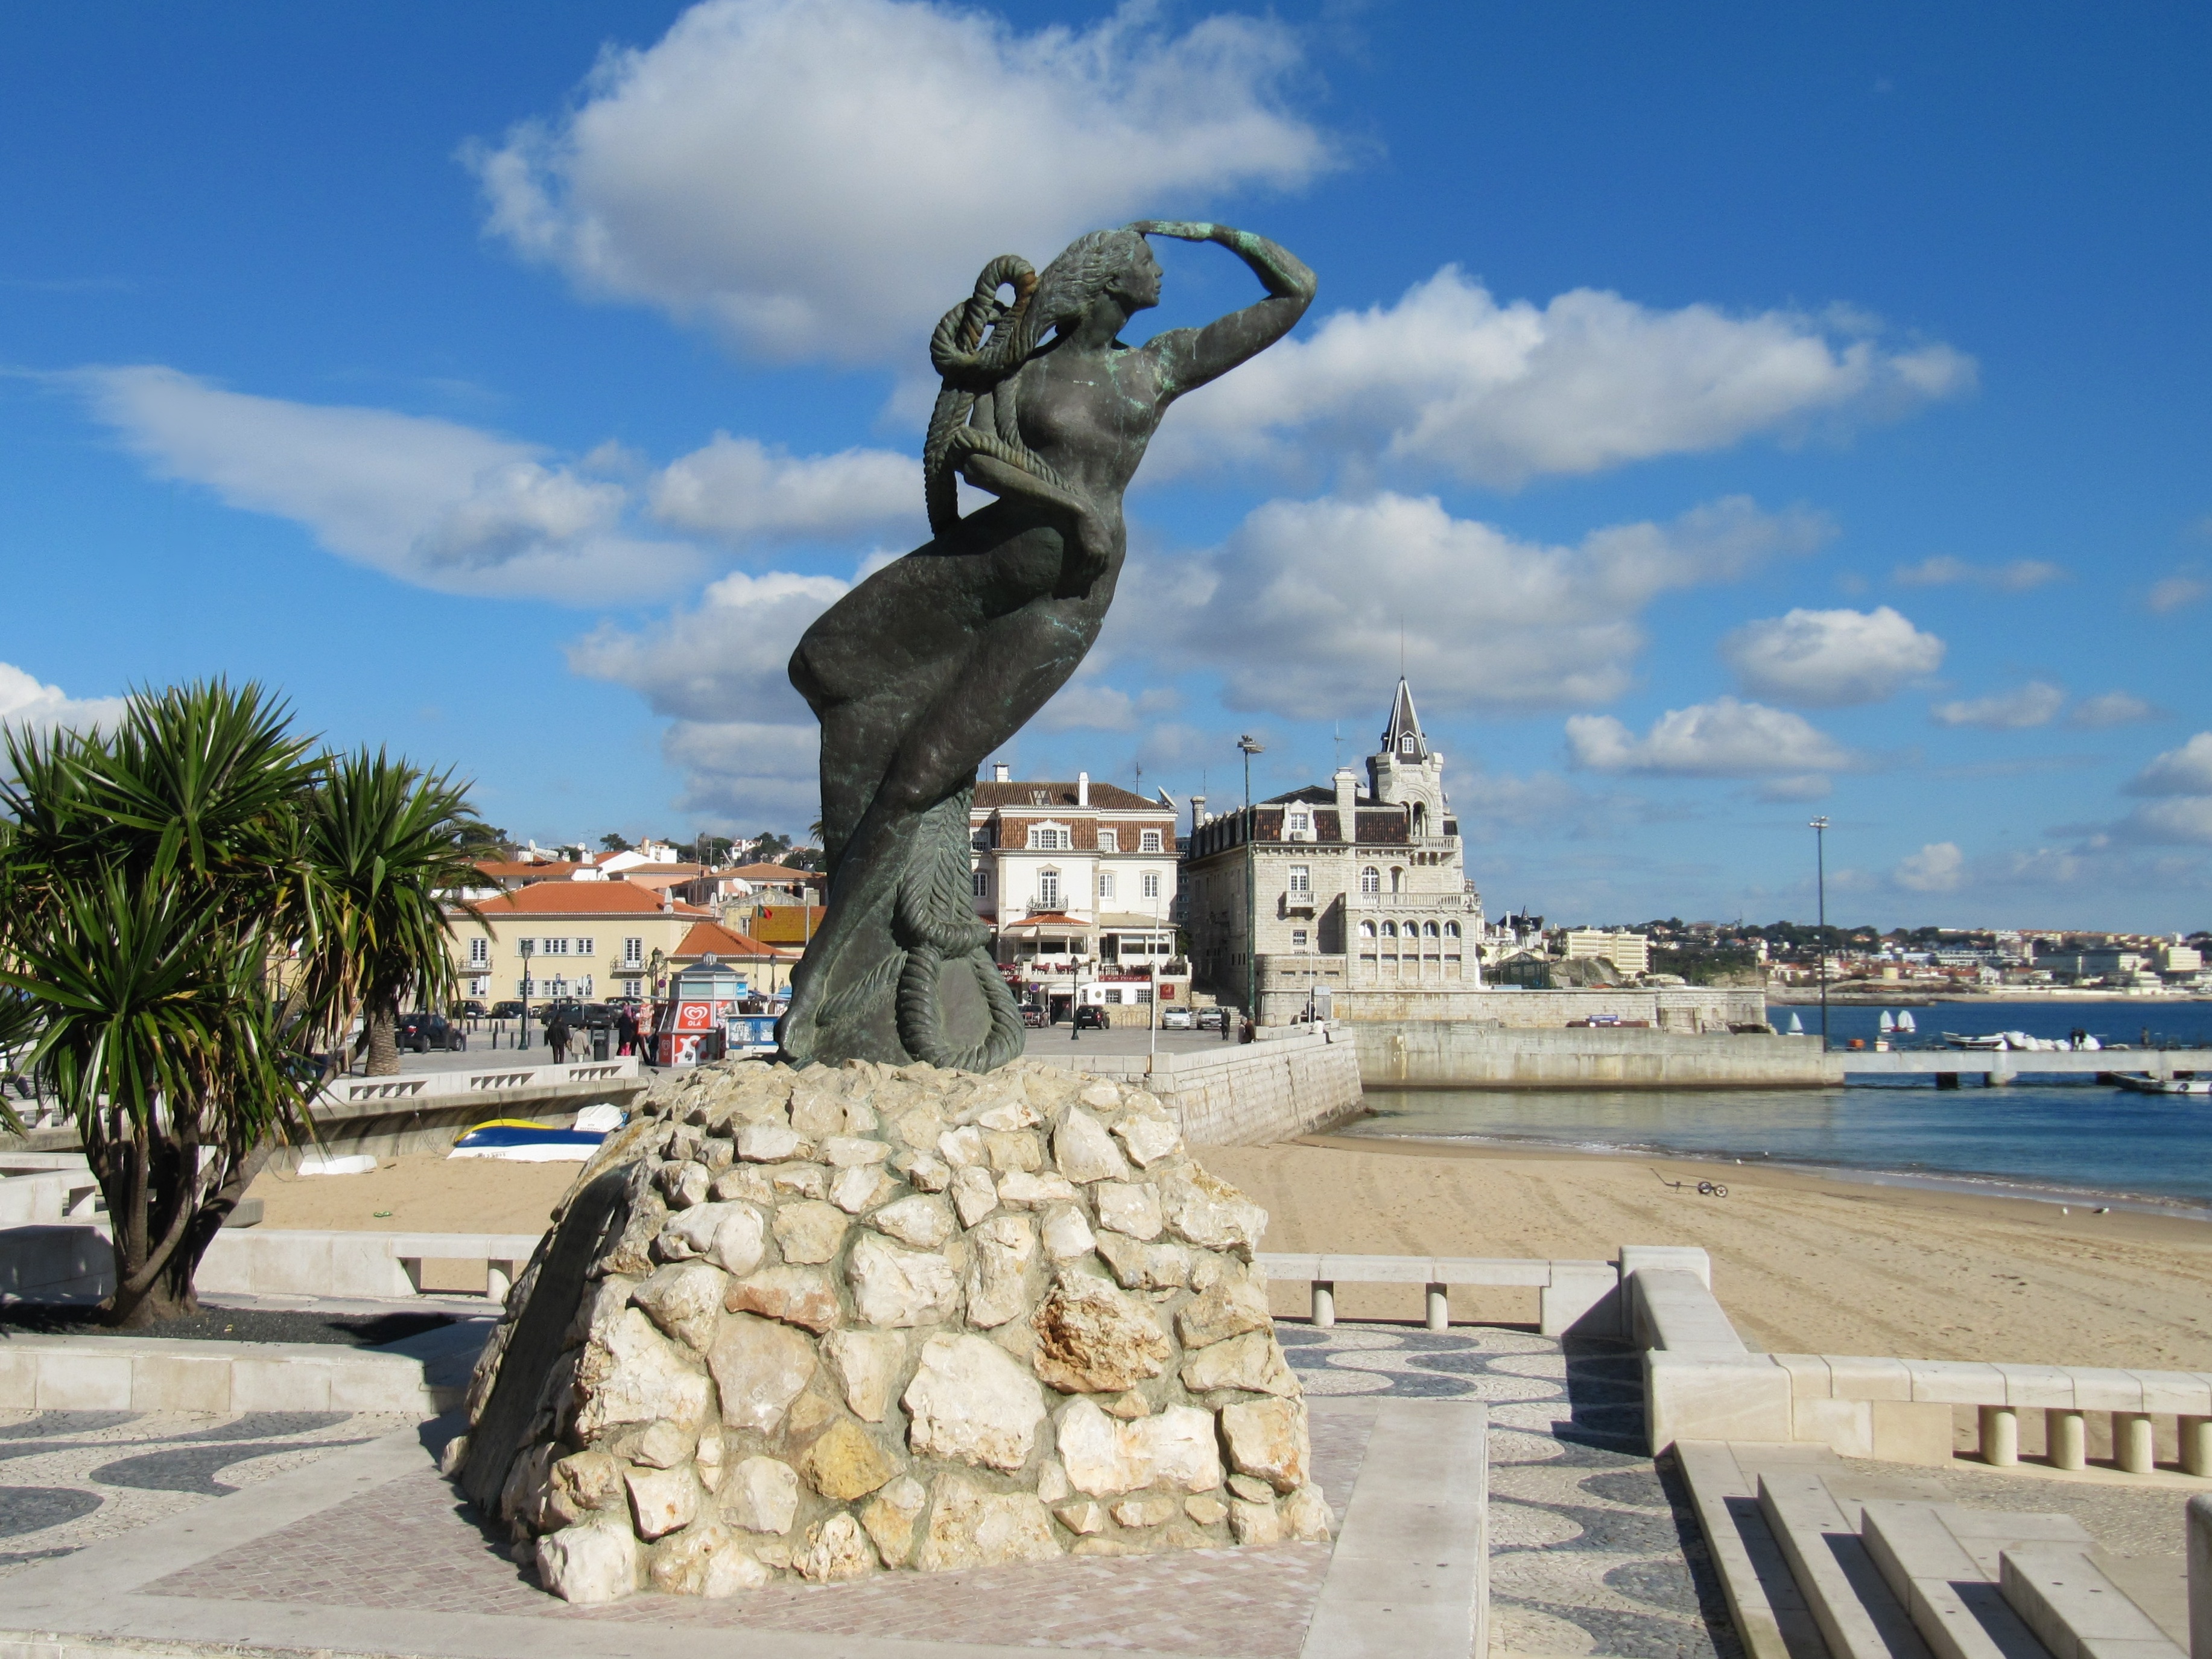
beach, sea, coast, sand, walkway, monument, vacation, statue, holiday, landmark, sculpture, art, town square, bust, by the sea, ancient history, portugal qashqai